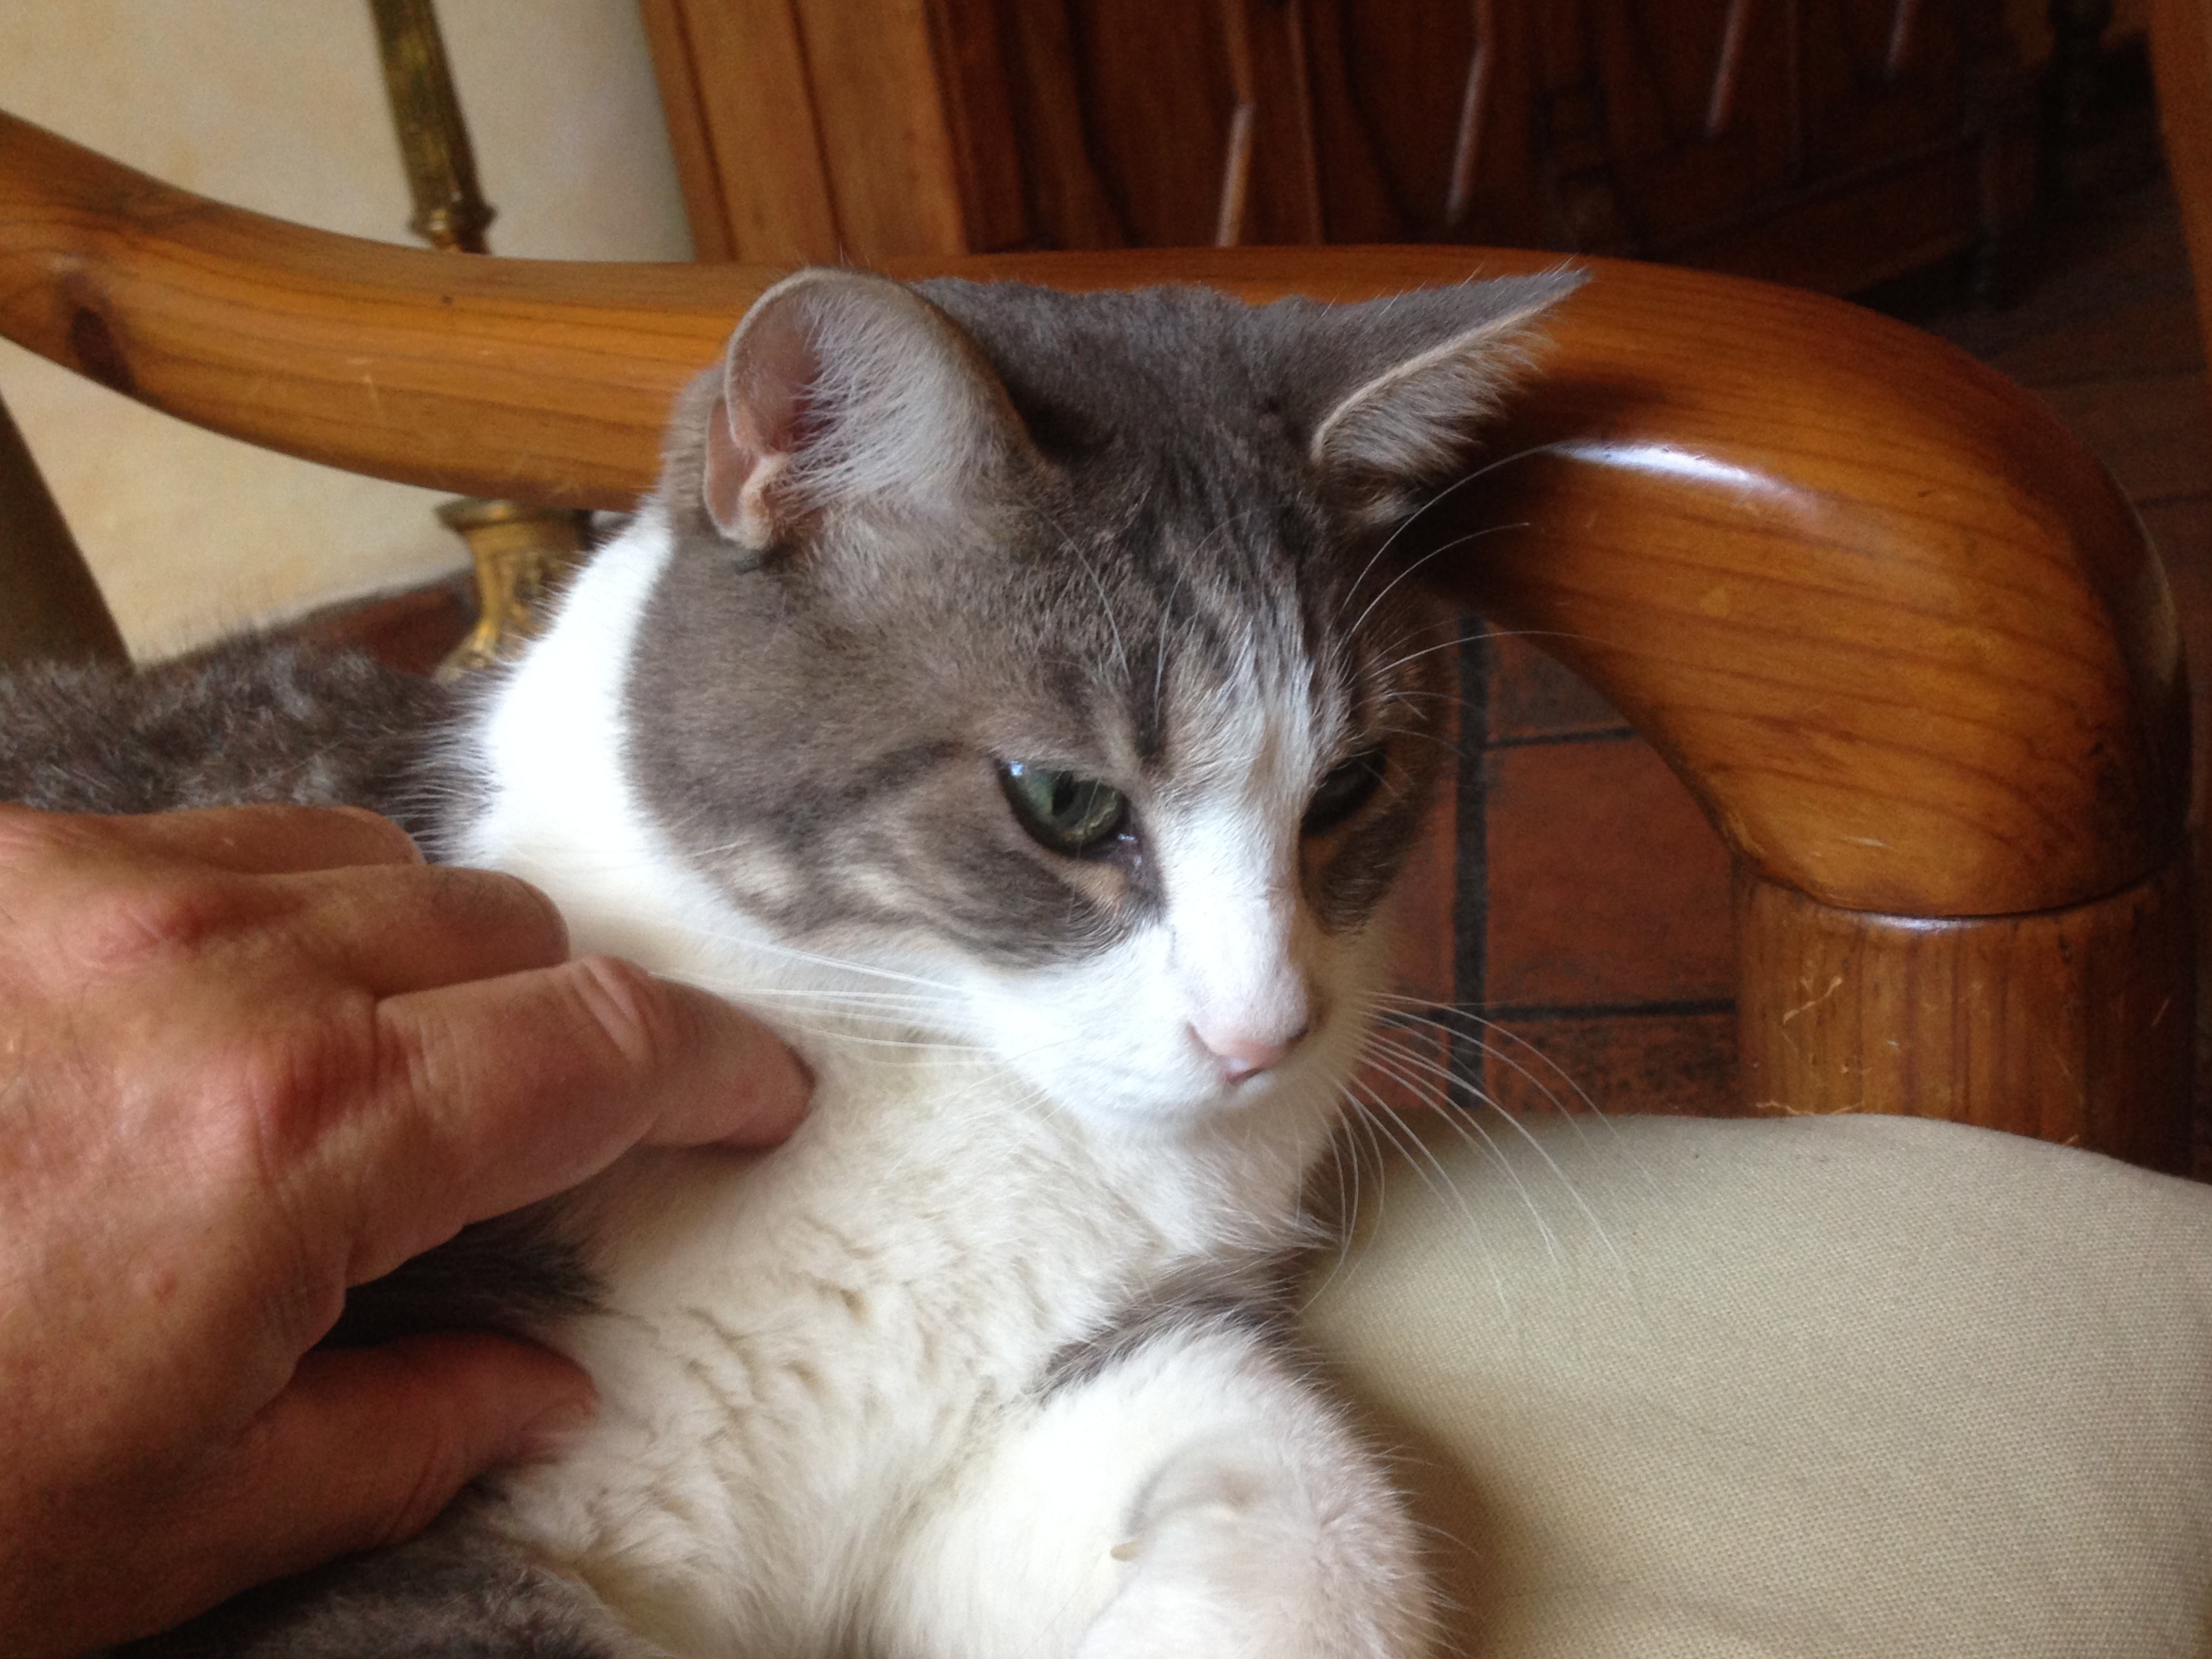
cat, mammal, nose, whiskers, vertebrate, udgagora, european shorthair, small to medium sized cats, cat like mammal, domestic short haired cat